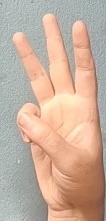
ASL sign: 6